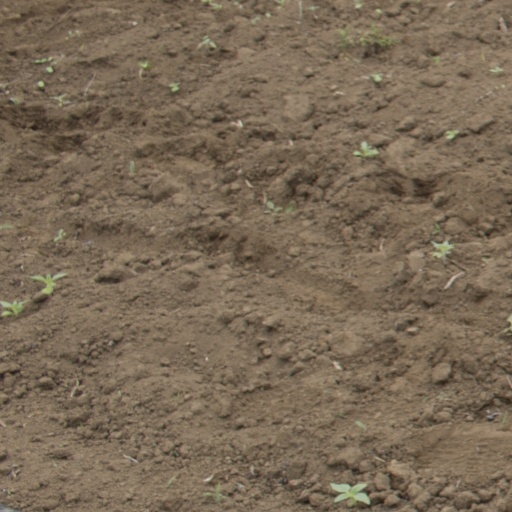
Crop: Jerusalem artichoke